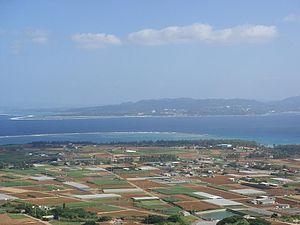
L'île d'Ie ou Ie-jima est une île de l'archipel Okinawa, et donc de l'archipel Ryūkyū dans la mer de Chine orientale, dans la préfecture d'Okinawa au Japon.